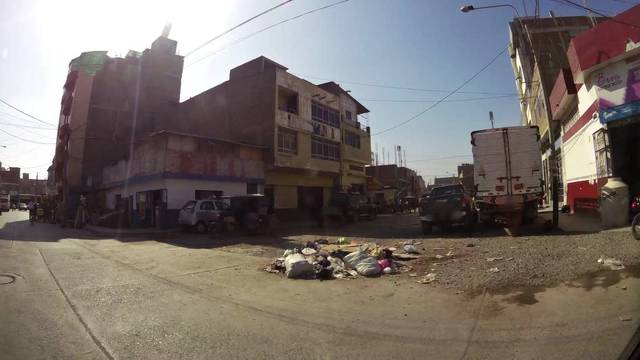
Region: Peru
Coordinates: -6.764, -79.841